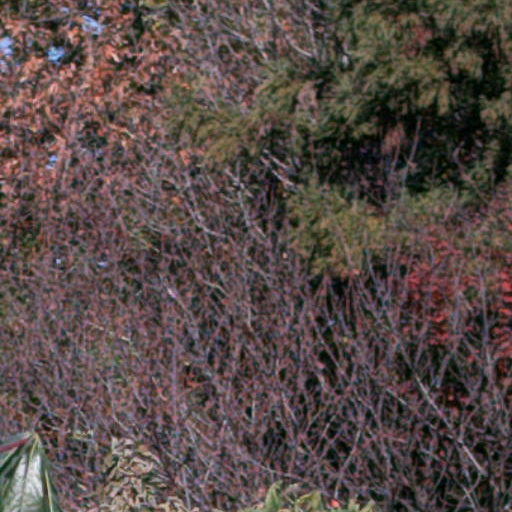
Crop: cassava